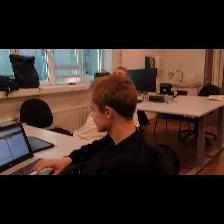
Label: Human